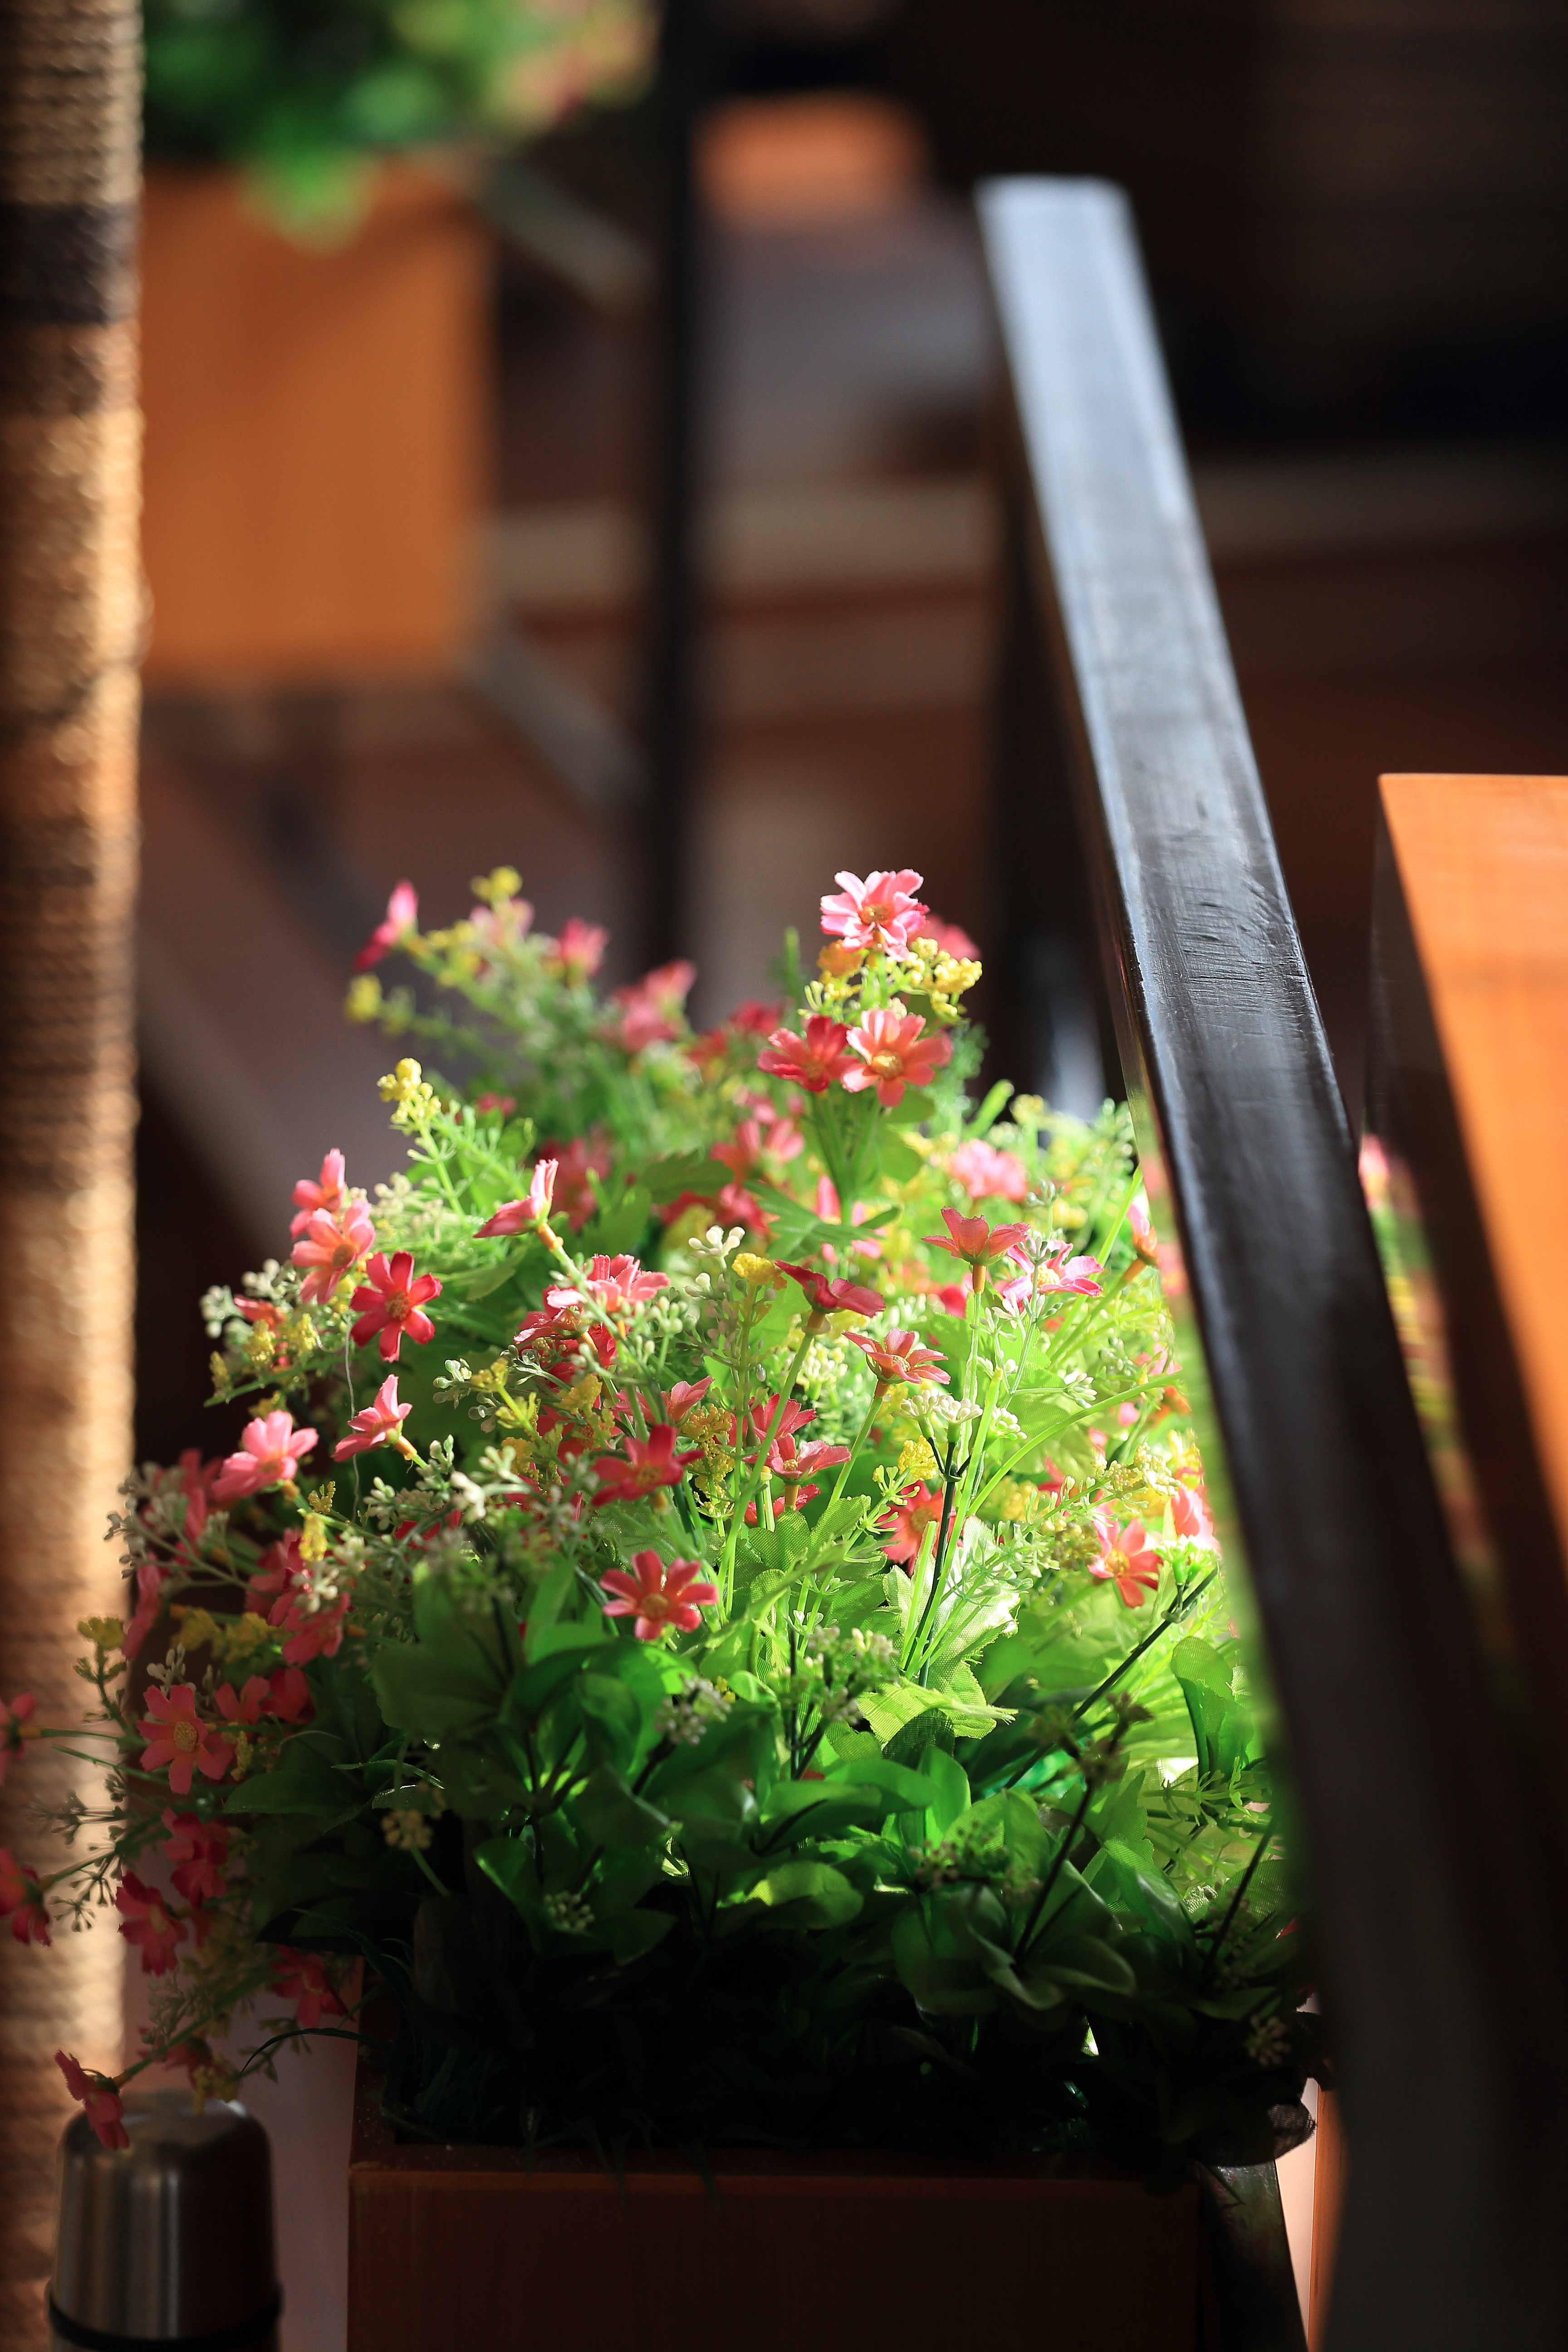
plant, leaf, flower, spring, green, red, color, cozy, leisure, flora, art, floristry, afternoon tea, floral design, flower arranging